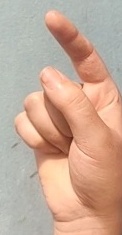
ASL sign: Z